Papal tiara

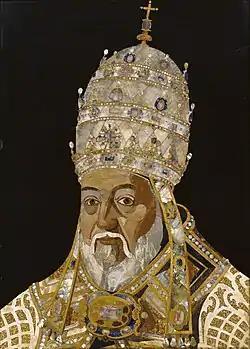
Pietra dura mosaic depicting Pope Clement VIII wearing a tiara with three crowns

The third crown was added to the papal tiara during the Avignon Papacy (1309–1378), giving rise to the form called the triregnum.